Mathieu van der Poel

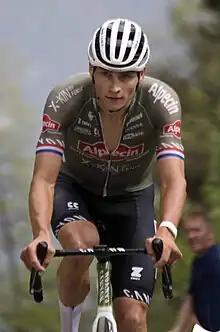
Van der Poel at the 2022 Giro d'Italia

In 2021, Van der Poel competed in his first grand tour, the 2021 Tour de France. Here he succeeded in winning the second stage and acquired the yellow jersey, which he wore for six days. He also secured the King of the Mountain jersey on that stage, which he held for a single day.